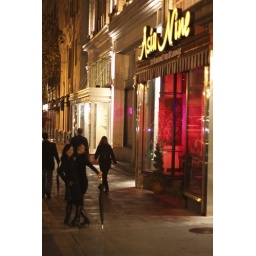
we found the only other thai people in the city running this bar